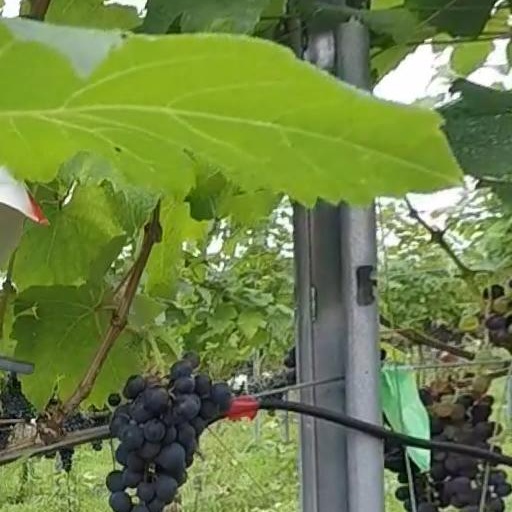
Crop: grape